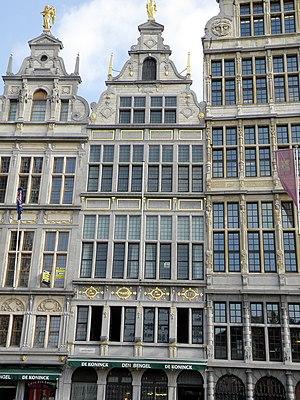
Léonard Blomme était un architecte belge, auteur de nombreux édifices, dont quelques-uns à caractère monumental, souvent fortement ornementés, et situés presque tous dans l’agglomération anversoise ou dans la moitié sud-ouest de la province d'Anvers. Pratiquant divers styles selon la vogue de son temps, l'environnement local ou les desiderata de ses commanditaires, il penchait cependant davantage vers le néo-gothique et le néo-renaissance ; très schématiquement, le néo-gothique est préféré pour l’architecture religieuse, le néo-Renaissance flamande pour l’architecture civile publique, et le style anglo-normand pour les maisons privées. Le matériau privilégié est la brique, rehaussée, dans des proportions variables, de grès blanc et de pierre bleue.